Booting

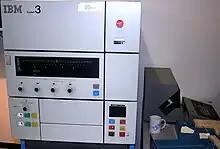
IBM System/3 console from the 1970s. Program load selector switch is lower left; Program load switch is lower right.

Other IBM computers of that era had similar features. For example, the IBM 1401 system (c. 1958) used a card reader to load a program from a punched card. The 80 characters stored in the punched card were read into memory locations 001 to 080, then the computer would branch to memory location 001 to read its first stored instruction. This instruction was always the same: move the information in these first 80 memory locations to an assembly area where the information in punched cards 2, 3, 4, and so on, could be combined to form the stored program. Once this information was moved to the assembly area, the machine would branch to an instruction in location 080 (read a card) and the next card would be read and its information processed.